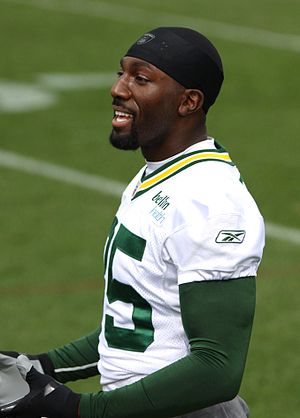
Greg Jennings
Greg Jennings
Gregory "Greg" Jennings Jr. er en amerikansk footballspiller, der spiller i NFL som wide receiver for Minnesota Vikings. Han har tidligere spillet for Green Bay Packers, men skiftede som en free agent i 2013 til ærkerivalerne Minnesota Vikings.